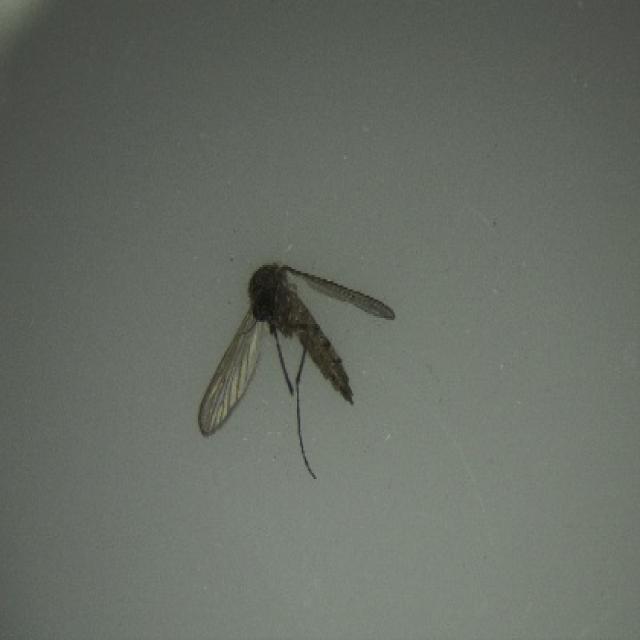
Species: aedes_vexans